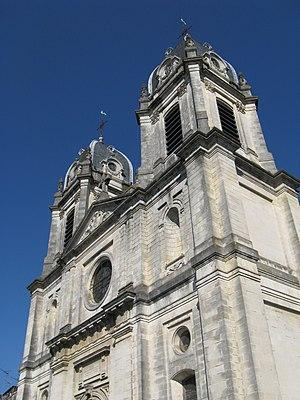
La cathédrale de Dax
Cet article recense les monuments historiques des Landes, en France.
La cathédrale Notre-Dame ou Sainte-Marie est une cathédrale catholique romaine située dans la commune de Dax, dans le département français des Landes. Elle est classée par les Monuments historiques par arrêté du 16 septembre 1946.
Dax est une commune du sud-ouest de la France, située dans le département des Landes. Elle appartient à l'ancienne province de Gascogne. C'est une station thermale très fréquentée. Ses habitants sont appelés les Dacquois.